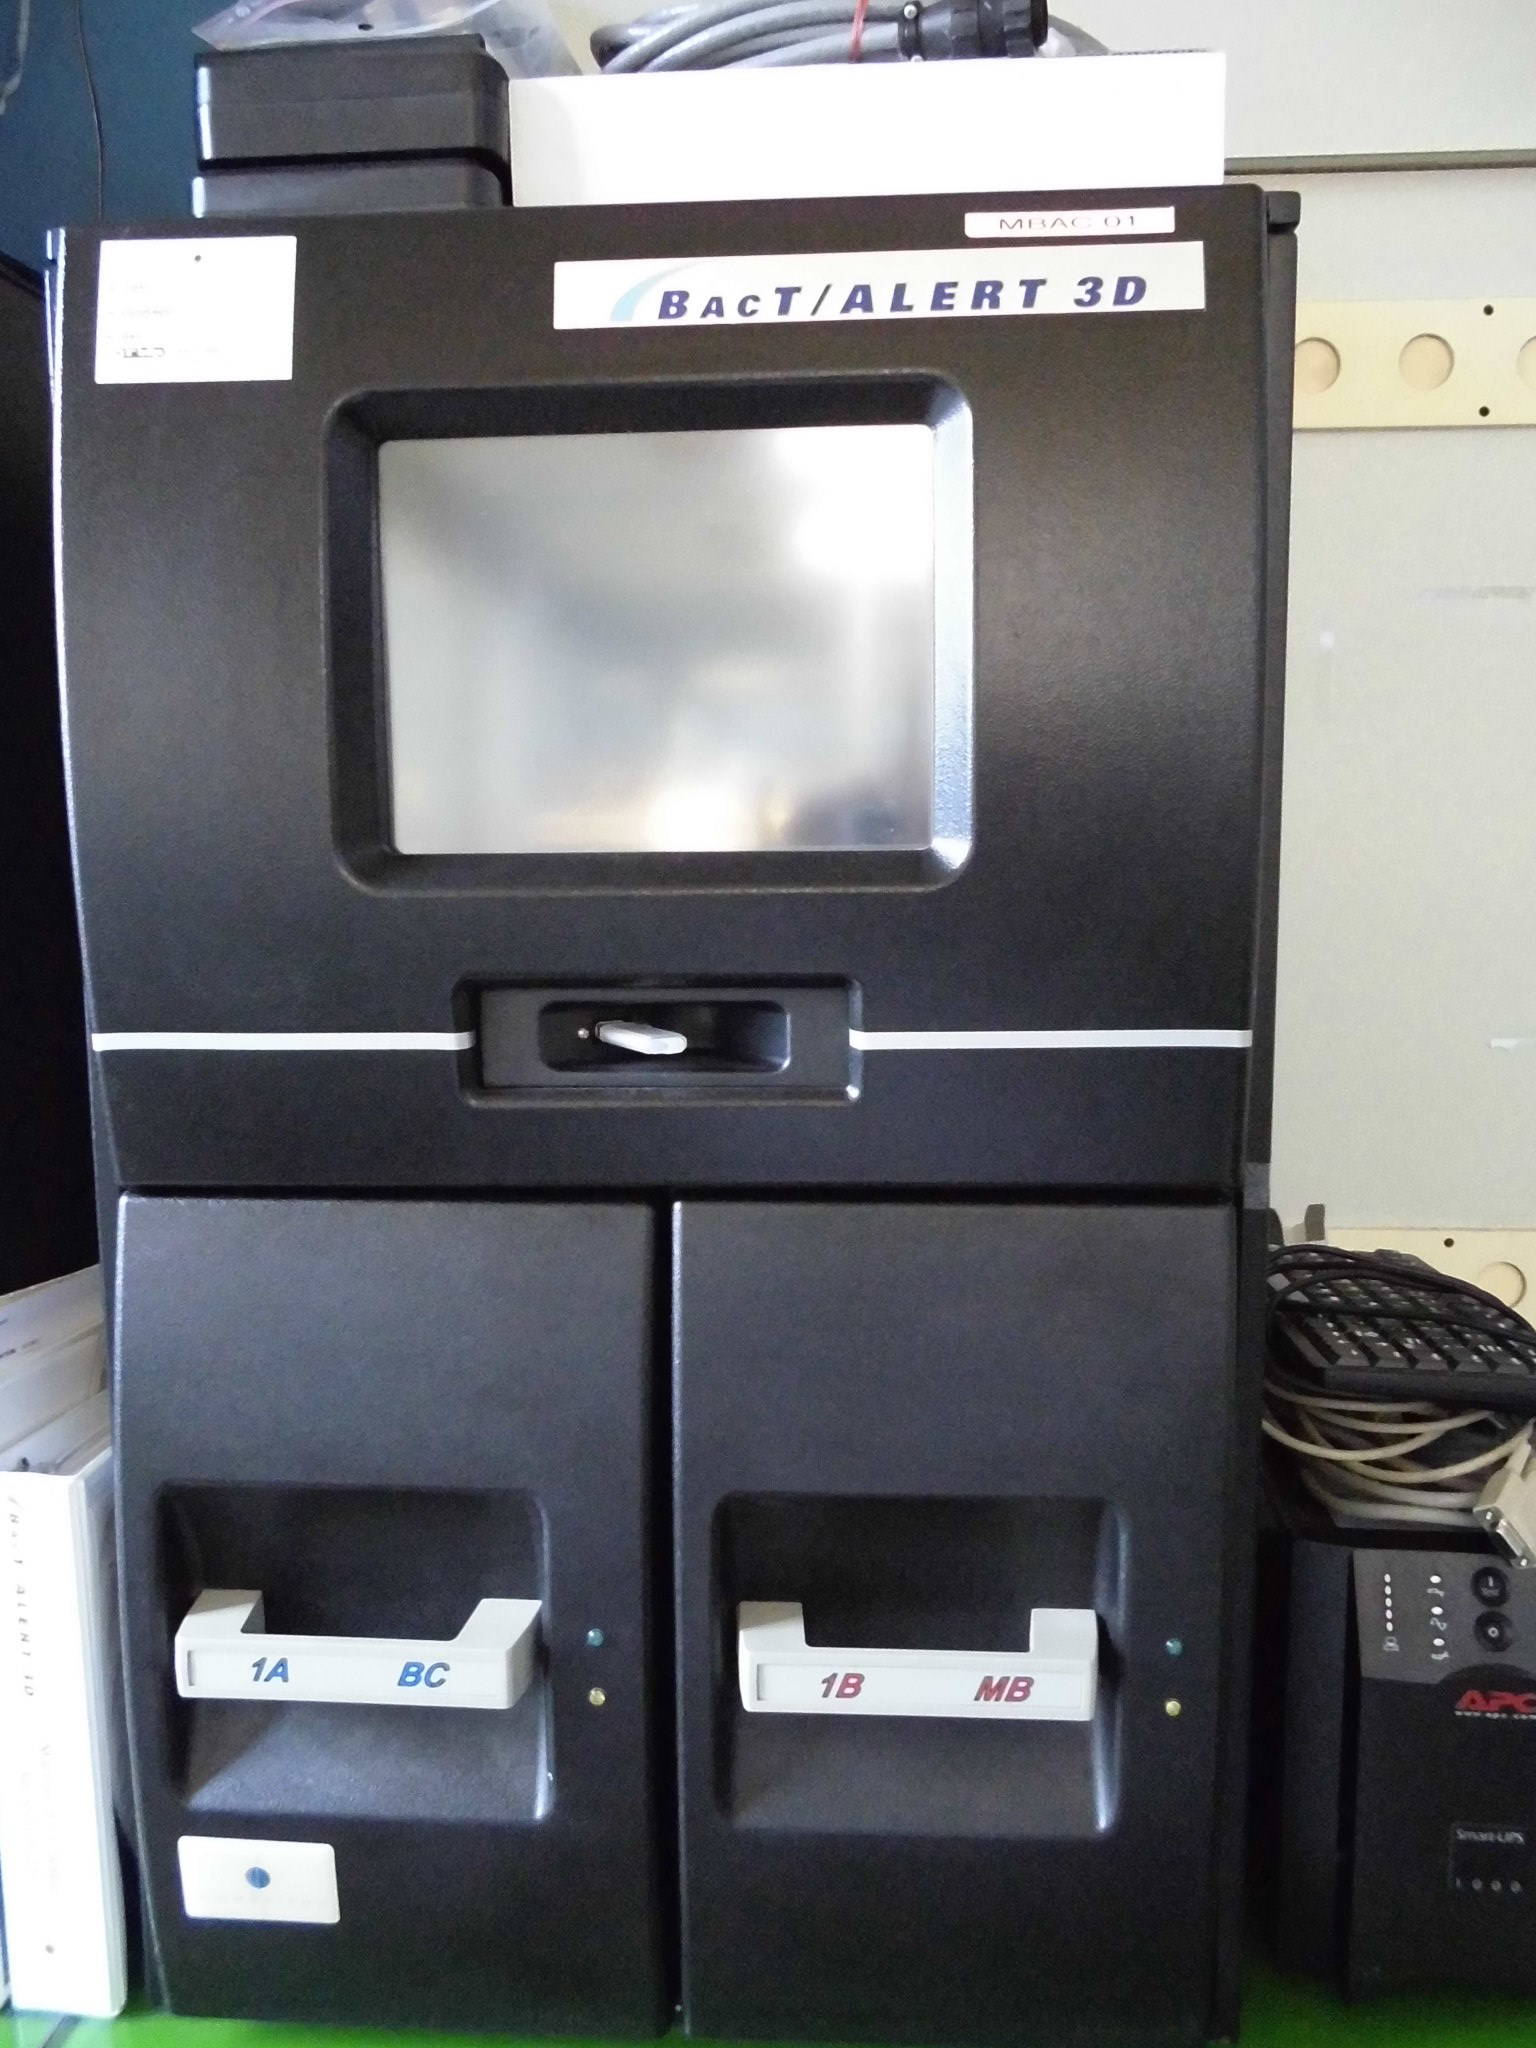
If using this image please attribute to "Kitmondo LAB" - <a href="[URL] rel="noreferrer nofollow">[URL] Images from listings on our website Kitmondo.com in the laboratory, medical and bioprocessing section. See a range of lab, medical and biomedical equipment from across the
Specialty: smart health devices / equipment
Image credit: Kitmondo Marketplace